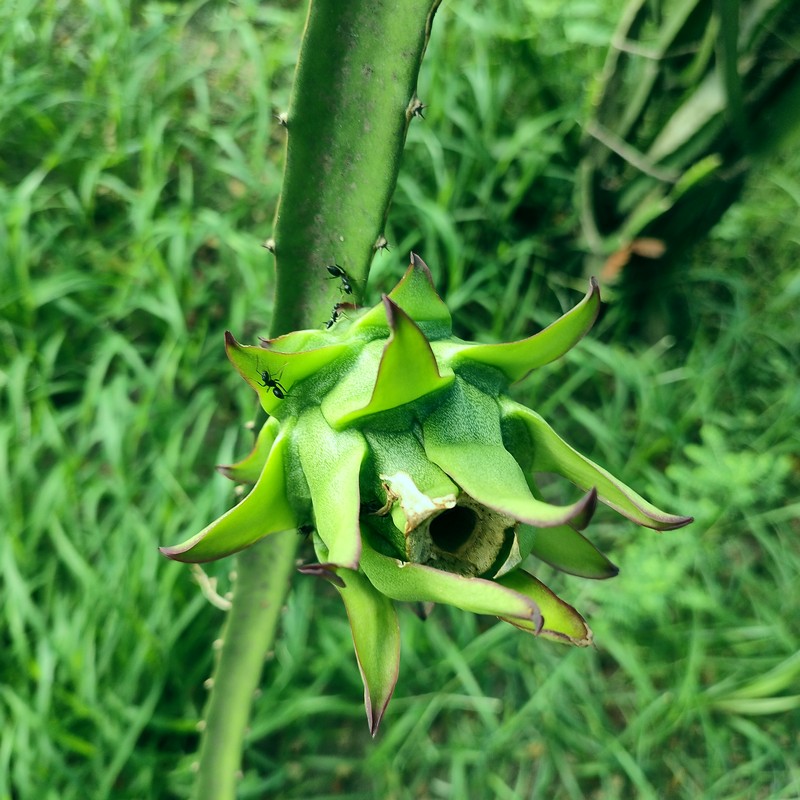
Label: Immature Dragon Fruit